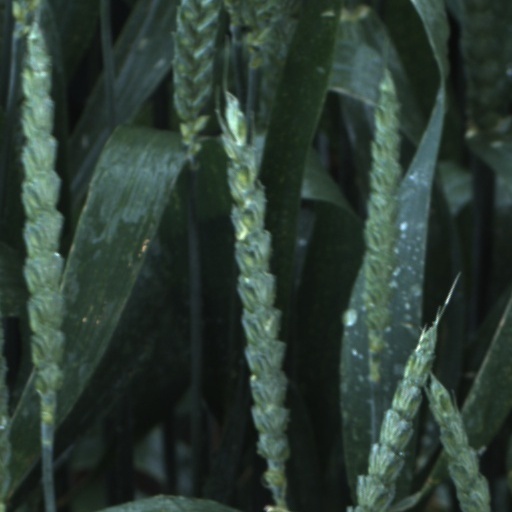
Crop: wheat